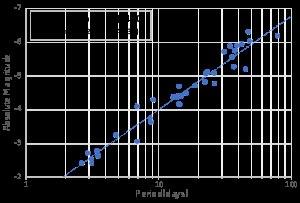
En astronomie, la relation période-luminosité est une équation établissant un lien entre la variation périodique de la luminosité d'une céphéide et sa magnitude absolue. C'est un outil très précieux dans la mesure des distances en astronomie car il permet, en comparant la magnitude apparente d'une céphéide avec sa magnitude absolue calculée à partir de sa période lumineuse, de déterminer son module de distance et donc son éloignement par rapport à la Terre.